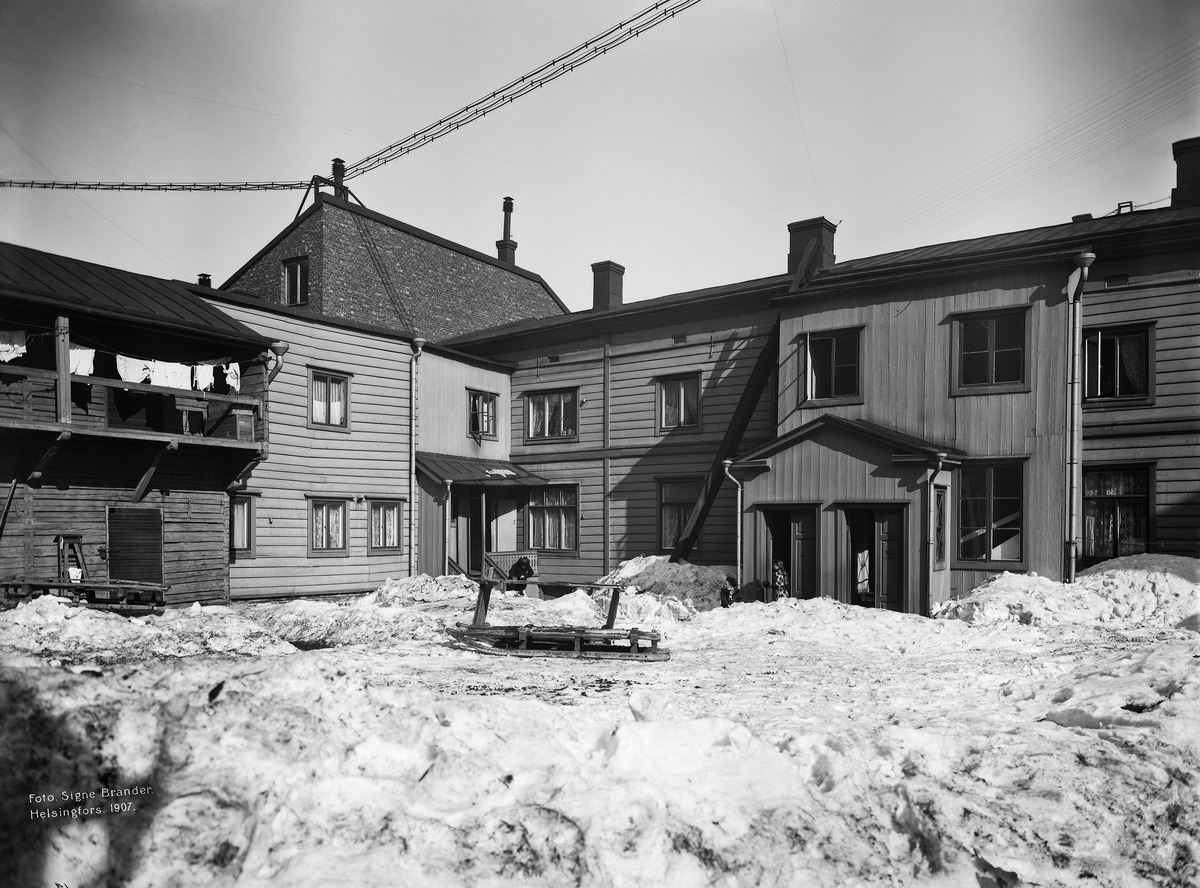
Pieni Roobertinkatu 1 - Kasarmikatu 30
sisällön kuvaus: Pieni Roobertinkatu 1 - Kasarmikatu 30. mustavalkoinen
Kuvaaja: Brander, Signe, valokuvaaja
Ajankohta: kuvausaika 1907
Paikka: Suomi, Uusimaa, Helsinki, Kaartinkaupunki Helsinki, Pieni Roobertinkatu 1.  Kasarmikatu 30
Aiheet: puurakennukset, talvi, pihat